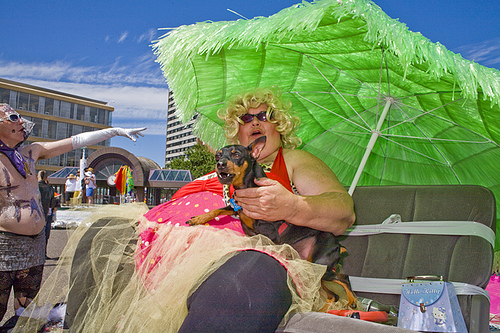
user: Given an image and a question. Answer the question in a short answer. Question: What kind of parade is taking place? Short Answer:
assistant: gay